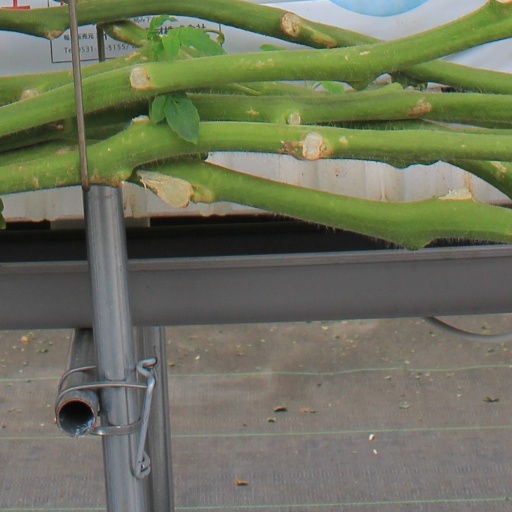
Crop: tomato